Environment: real
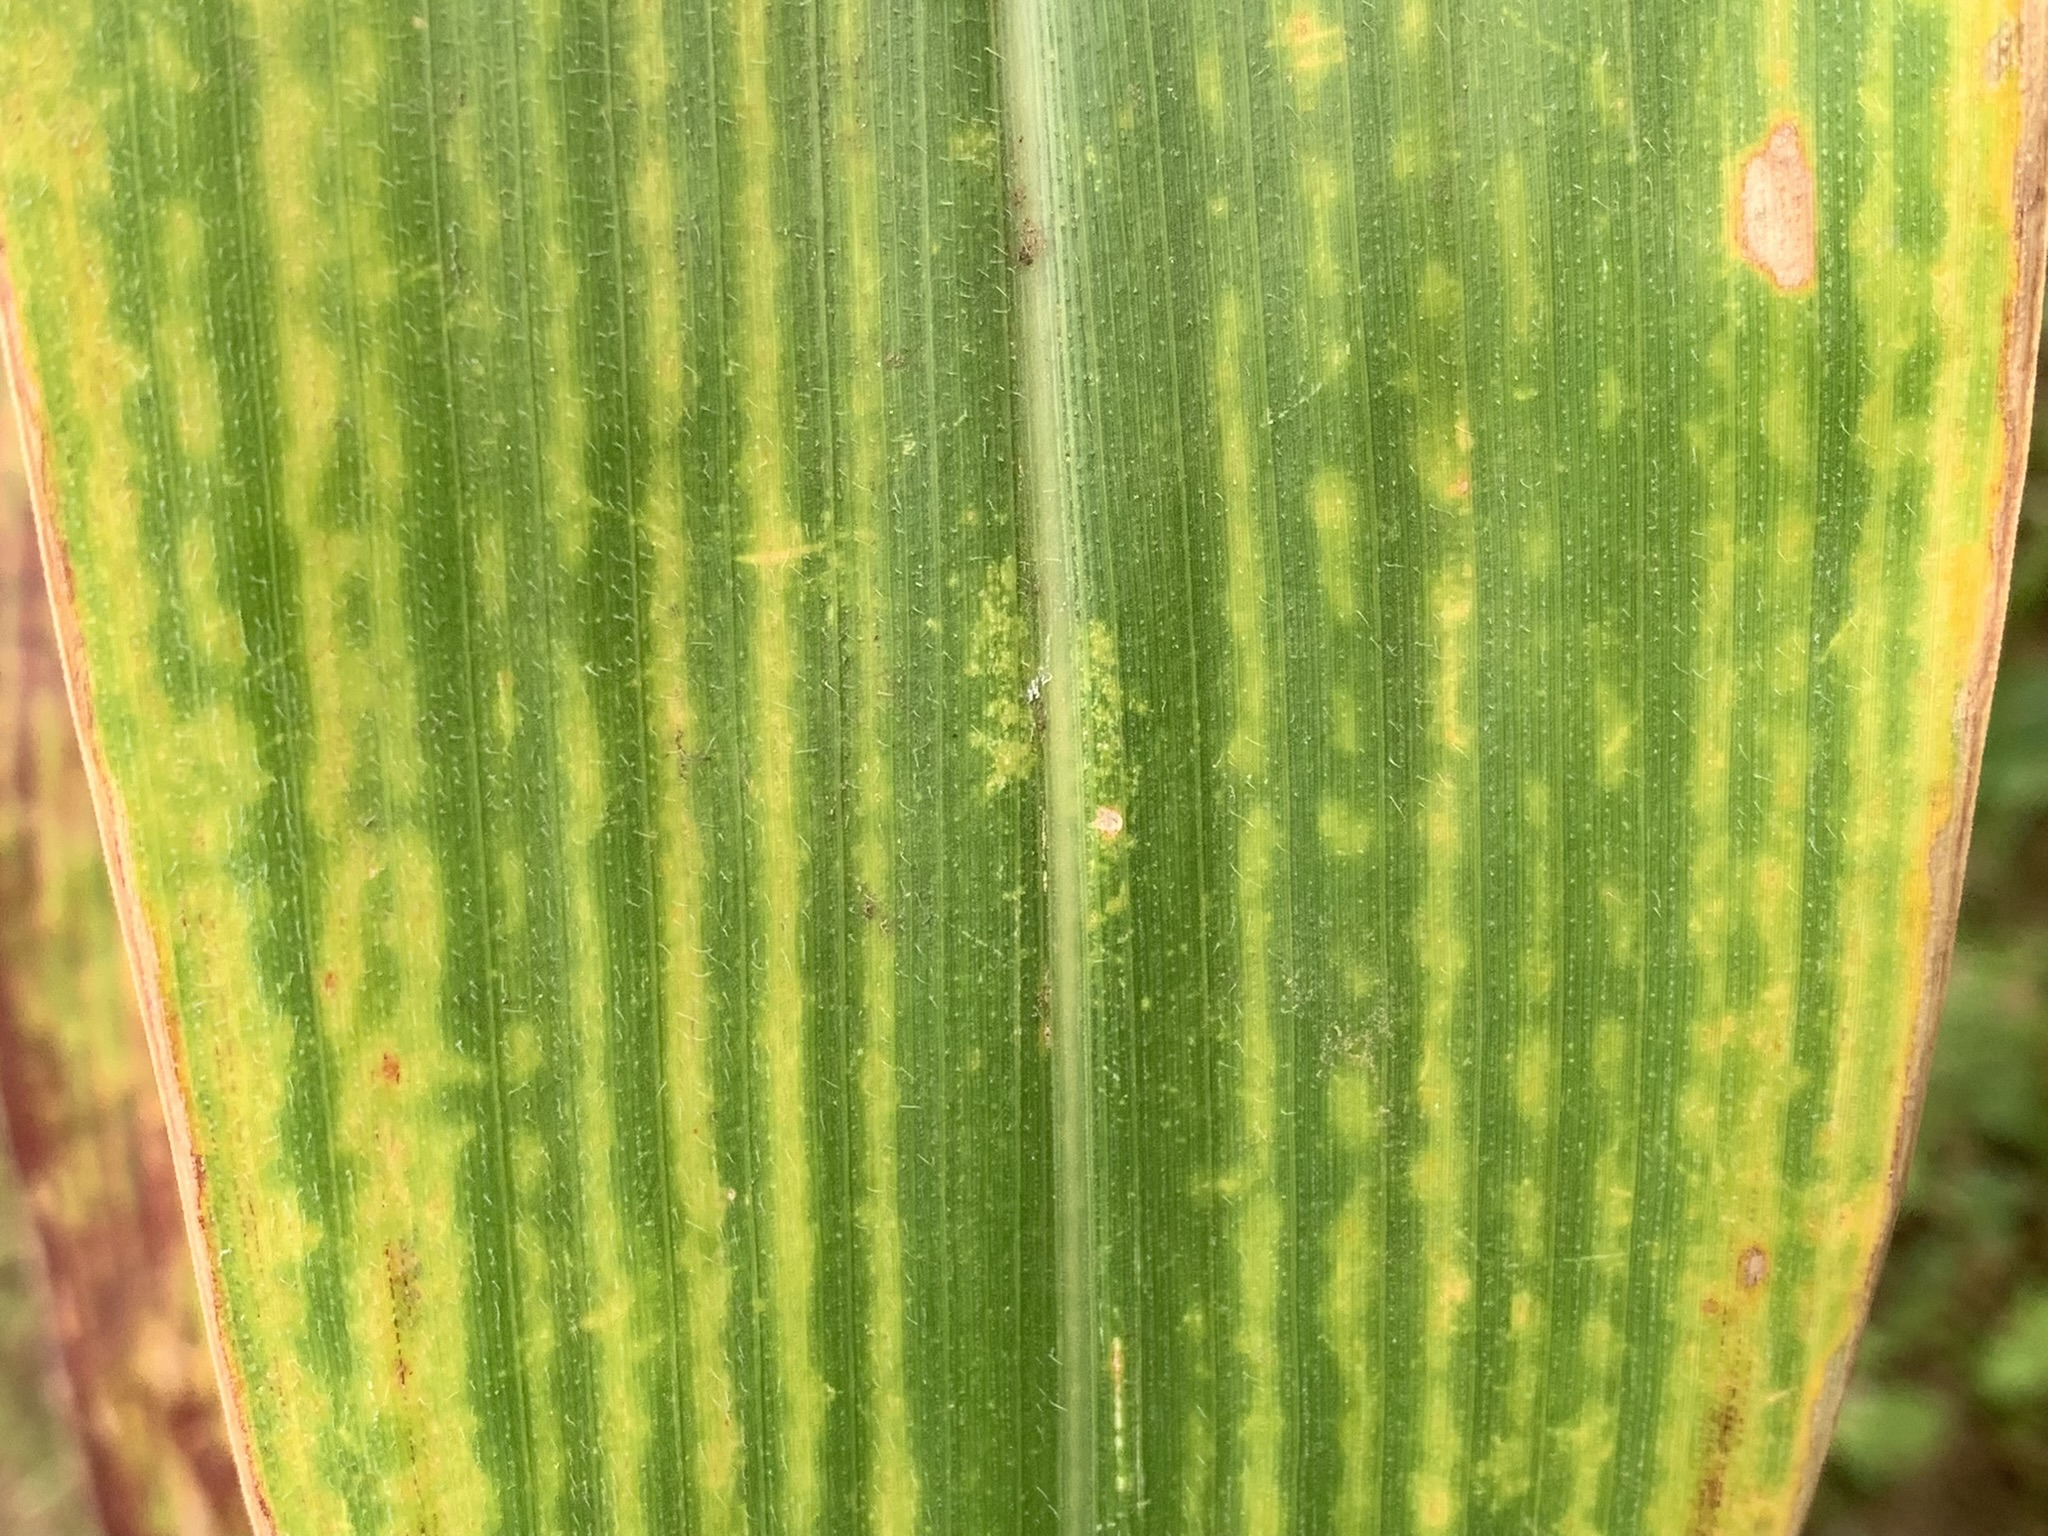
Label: lethal_necrosis